Pietro Camporese the Elder

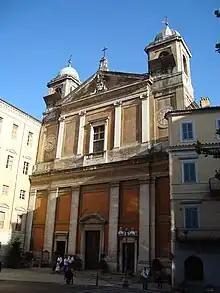
Basilica of Sant'Andrea, Subiaco

Pietro was admitted to membership of the Accademia in 1775 , upon the accession of his principal patron, Pope Pius VI. At about that time Pius commissioned him to build the Basilica of Sant'Andrea, Subiaco. In the intervening decades since his competition design, however, he had settled upon a personal compromise between his academic training and recent architectural trends. The cathedral consists of traditional, 16th-century forms expressed in a Neoclassical language. Together with the adjoining Palazzo del Seminario (1715), the extension of which he took over from Carlo Colombi di Merate ("fl." mid- 18th century), the cathedral forms a complex of severe masses standing like a fortress on the high escarpment overlooking the valley of the River Aniene.